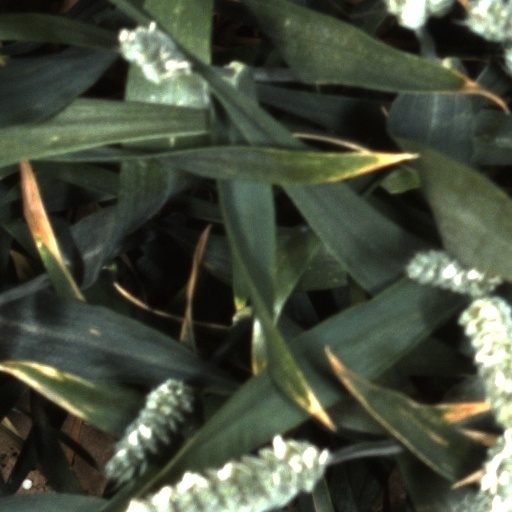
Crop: wheat